Thami El Glaoui

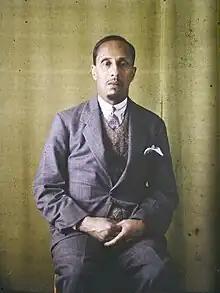
Autochrome portrait by Georges Chevalier, 1927

According to his son Abdessadeq, one of the principal means by which he acquired great landholdings was that he was able to buy land at cheap prices during times of drought. During one such drought, he constructed an irrigated private golf course at Marrakesh at which Churchill often played. When the French protested about the waste of water, they were easily silenced by granting playing rights to the top officials.